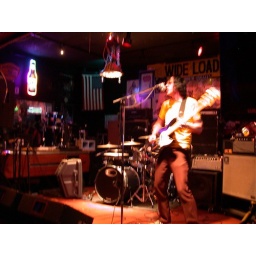
mr andy pants playing in his new band skyscraper at lengendary leather bar The Eagle, San Francisco